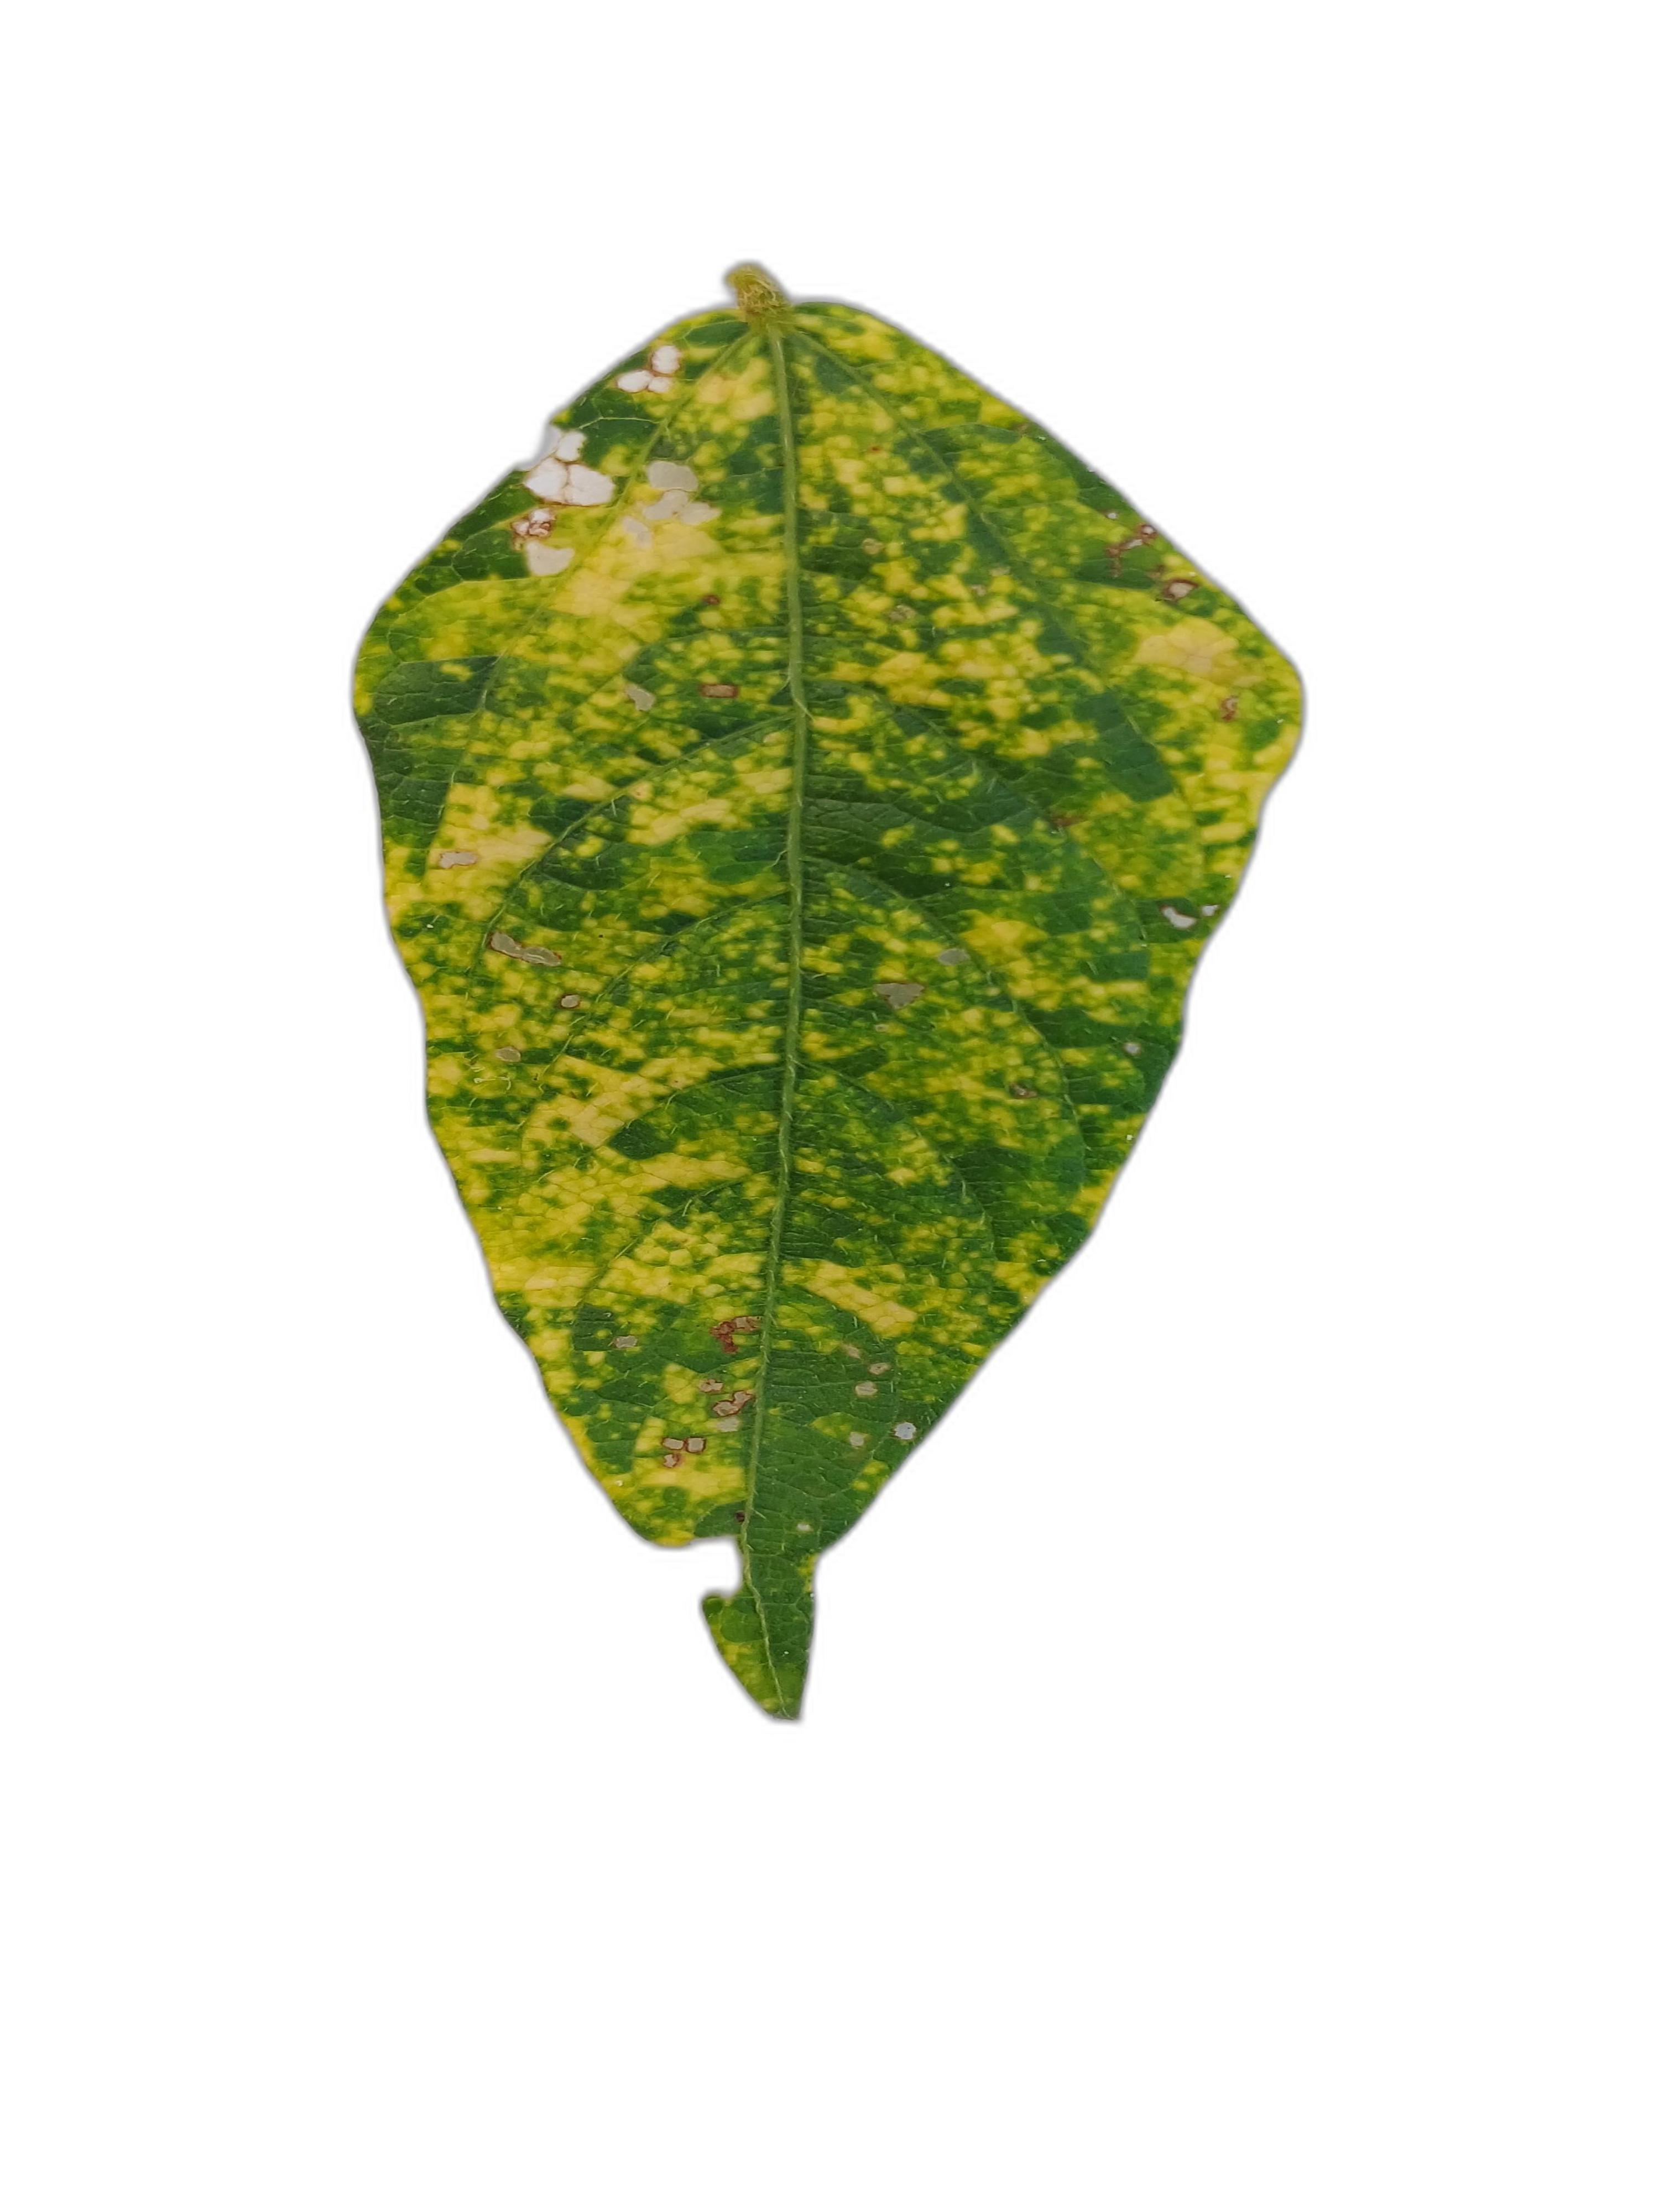
Label: Yellow Mosaic